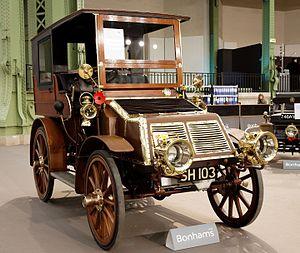
Arrol-Johnston, connue plus tard sous le nom d'Arrol-Aster, est un constructeur automobile écossais actif de 1896 à 1931. Elle est à l'origine de la première automobile en Grande-Bretagne, construite par George Johnston dans sa maison, Mosesfield House, située à Springburn, un quartier de Glasgow.
John Stewart Napier, né en 1871 à Glasgow, est un ancien ingénieur automobile et pilote automobile écossais dirigeant d'entreprise. Son grand-père était Robert Napier, un ingénieur également écossais concepteur de bateaux à vapeur reconnu, et son père James, également ingénieur et fils aîné de Robert, ayant sept enfants dont six vivants.